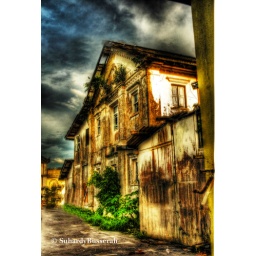
Old building by the river